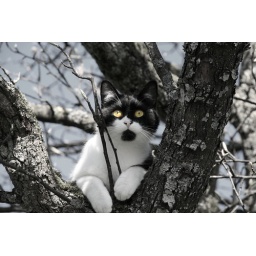
A cat in the tree